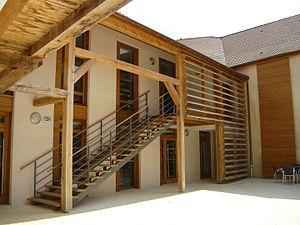
Vue de la Médiathèque depuis la cour intérieure du Relais
Arc-en-Barrois est une commune française située dans le département de la Haute-Marne, en région Grand Est.